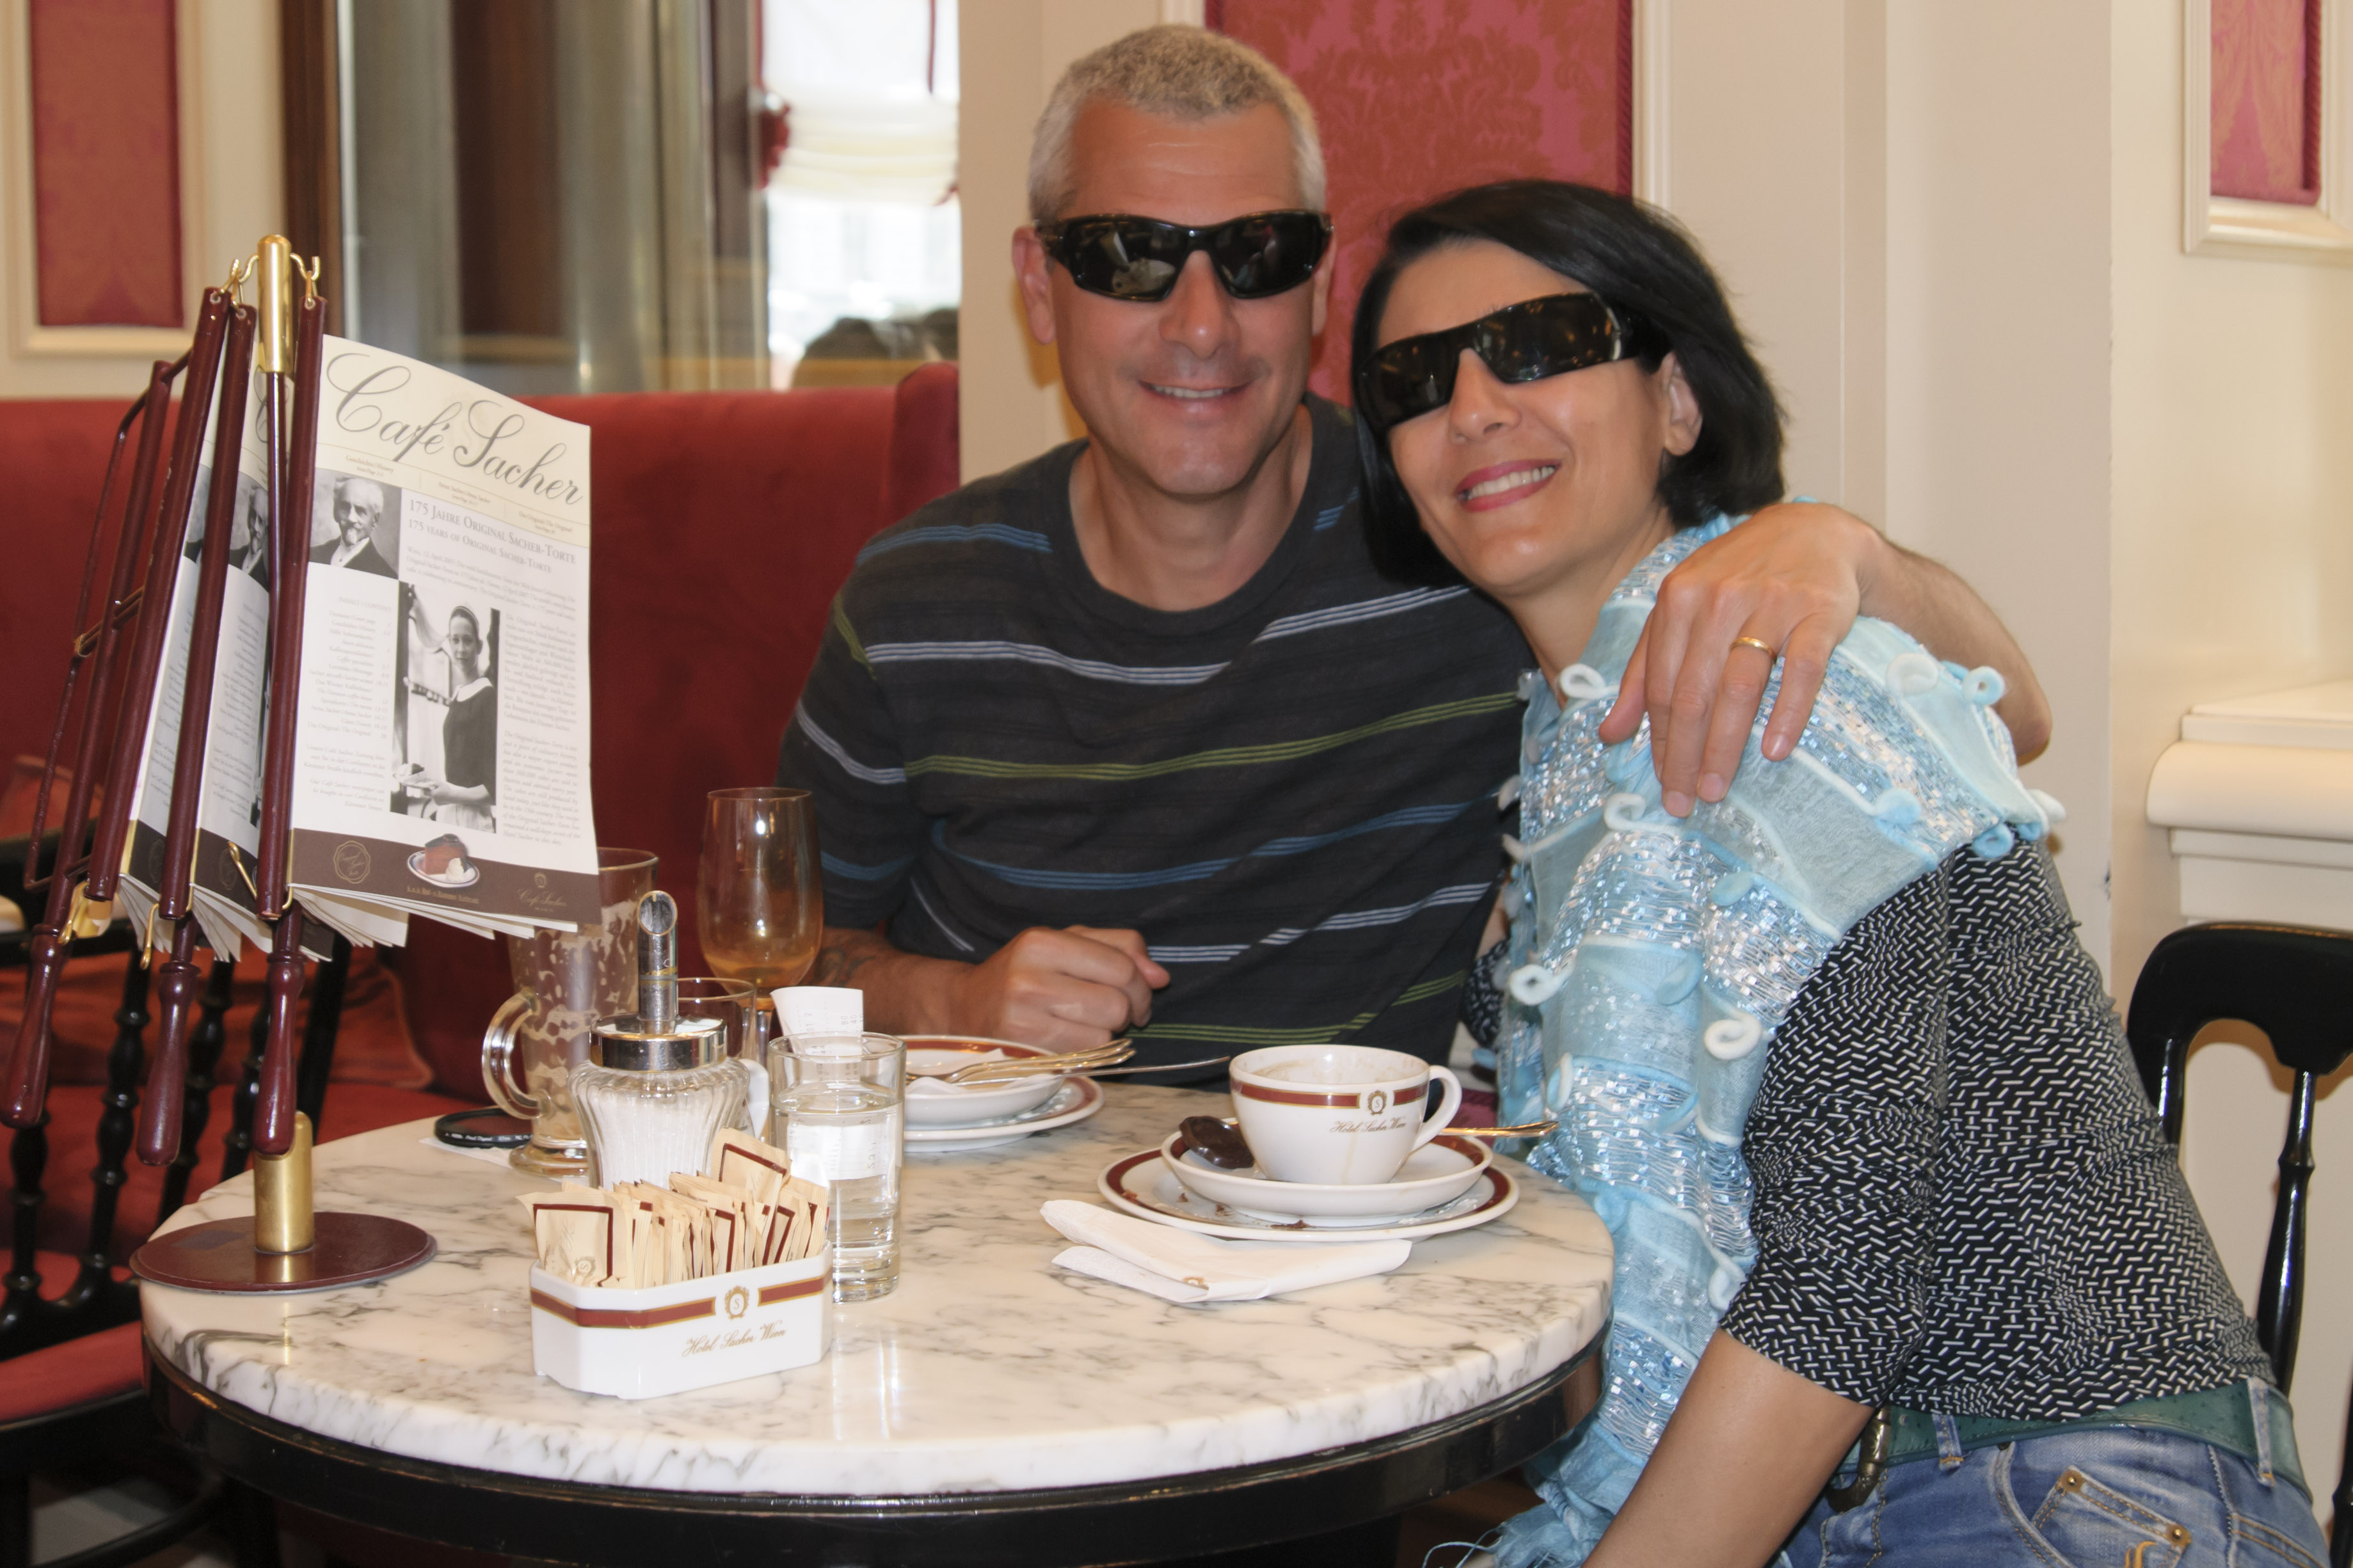
people, meal, nikon, lunch, vienna, dinner, d300, vien, sense